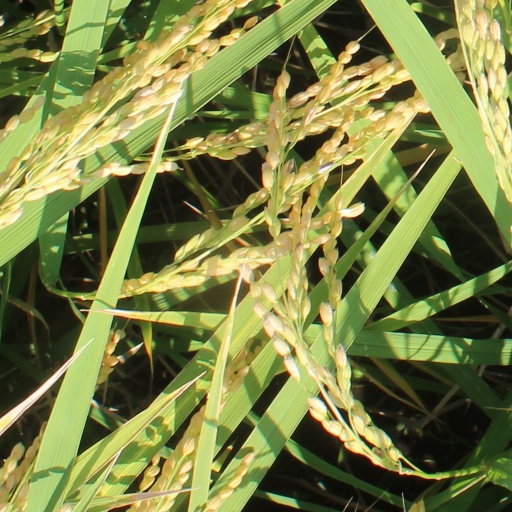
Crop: rice